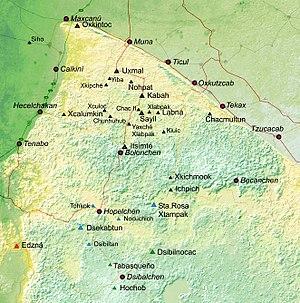
Le Puuc ou Puuk est une région de basses collines calcaires d’environ